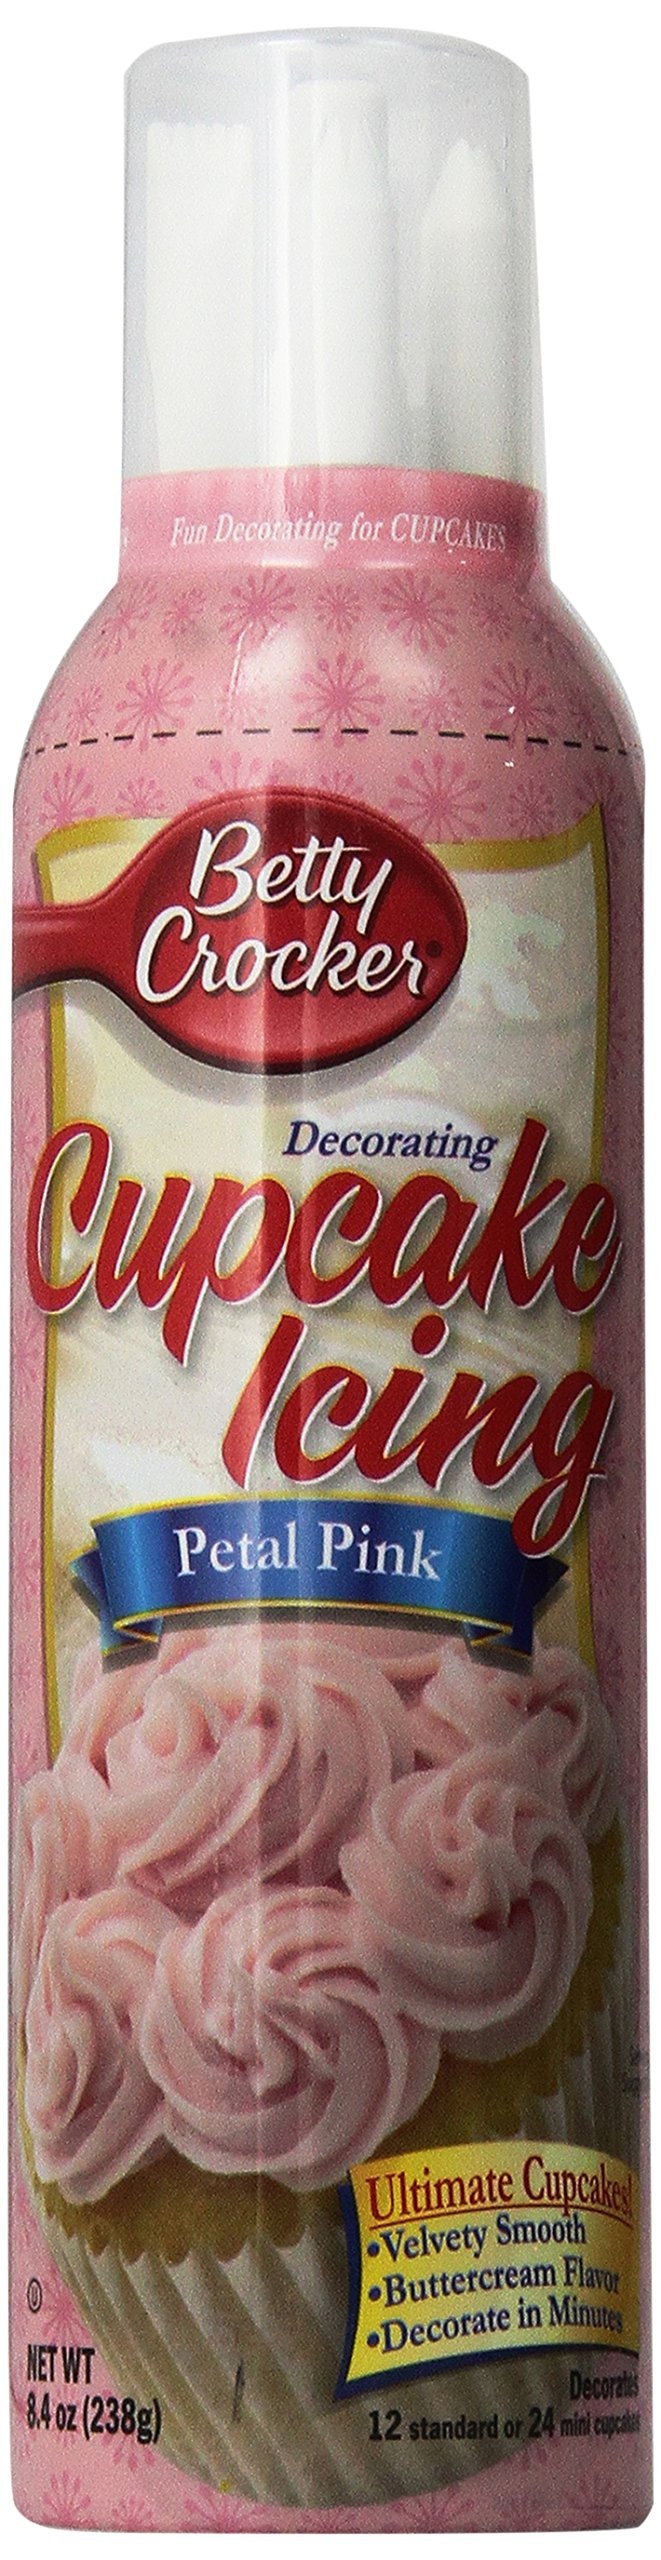
Item Name: Betty Crocker, Cupcake Icing, Petal Pink, 8.4oz Can (Pack of 3)
Bullet Point 1: Betty Crocker
Bullet Point 2: Cupcake Icing
Bullet Point 3: Petal Pink
Bullet Point 4: 8.4oz Can
Bullet Point 5: Pack of 3
Product Description: Betty Crocker, Cupcake Icing, Petal Pink, 8.4oz Can (Pack of 3)
Value: 3.0
Unit: Count

Price: 6.99